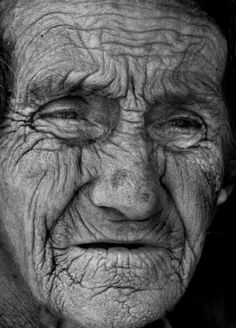
Portrait style: Real Portrait